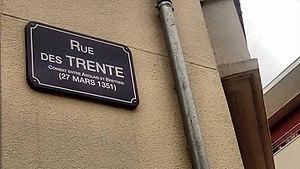
plaque de la rue des trente, Rennes
Le combat des Trente est un épisode de la guerre de Succession de Bretagne qui se déroula le 26 ou 27 mars 1351 sur le territoire actuel de la commune de Guillac, entre Josselin et Ploërmel, près du « chêne de la lande de Mi-Voie ». À la suite d'un défi lancé par Jean IV de Beaumanoir, un combat est organisé entre trente partisans de Charles de Blois et trente partisans de Jean de Montfort.